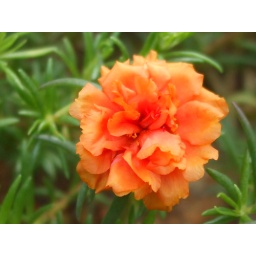
orange flower in my sis' school